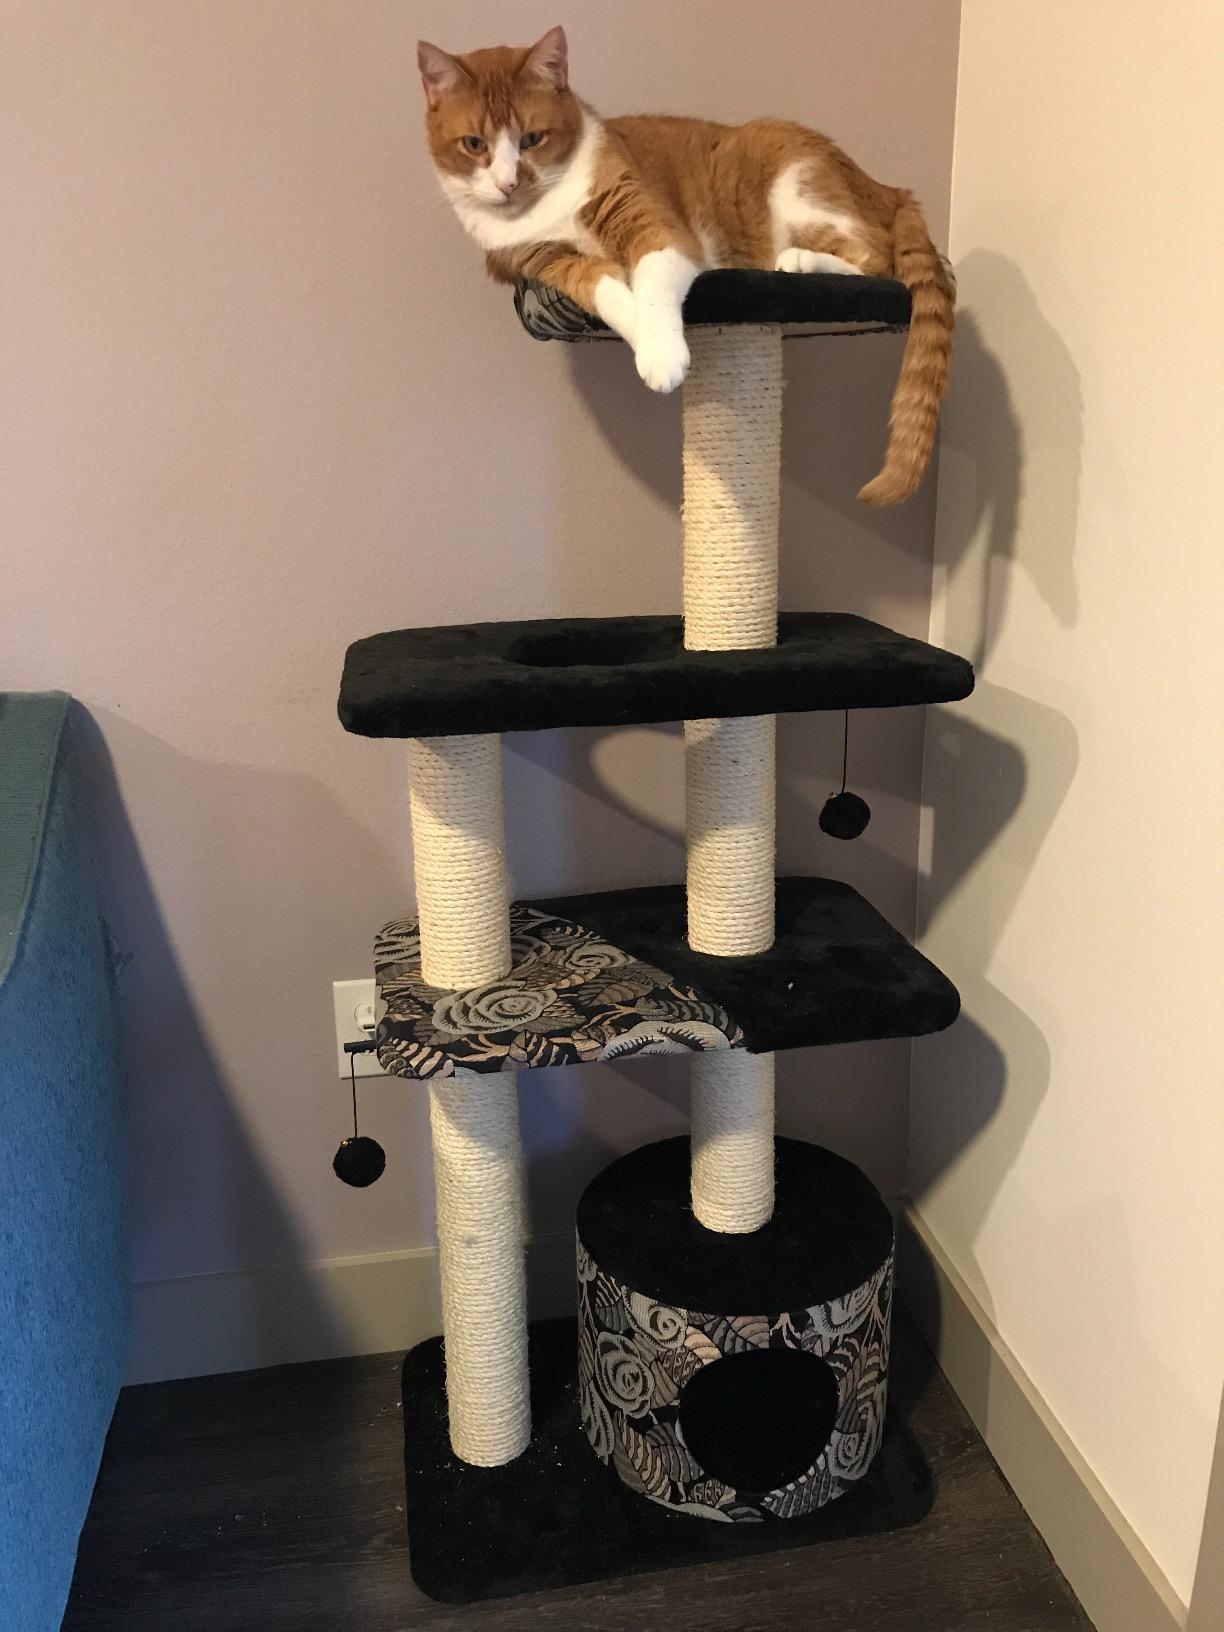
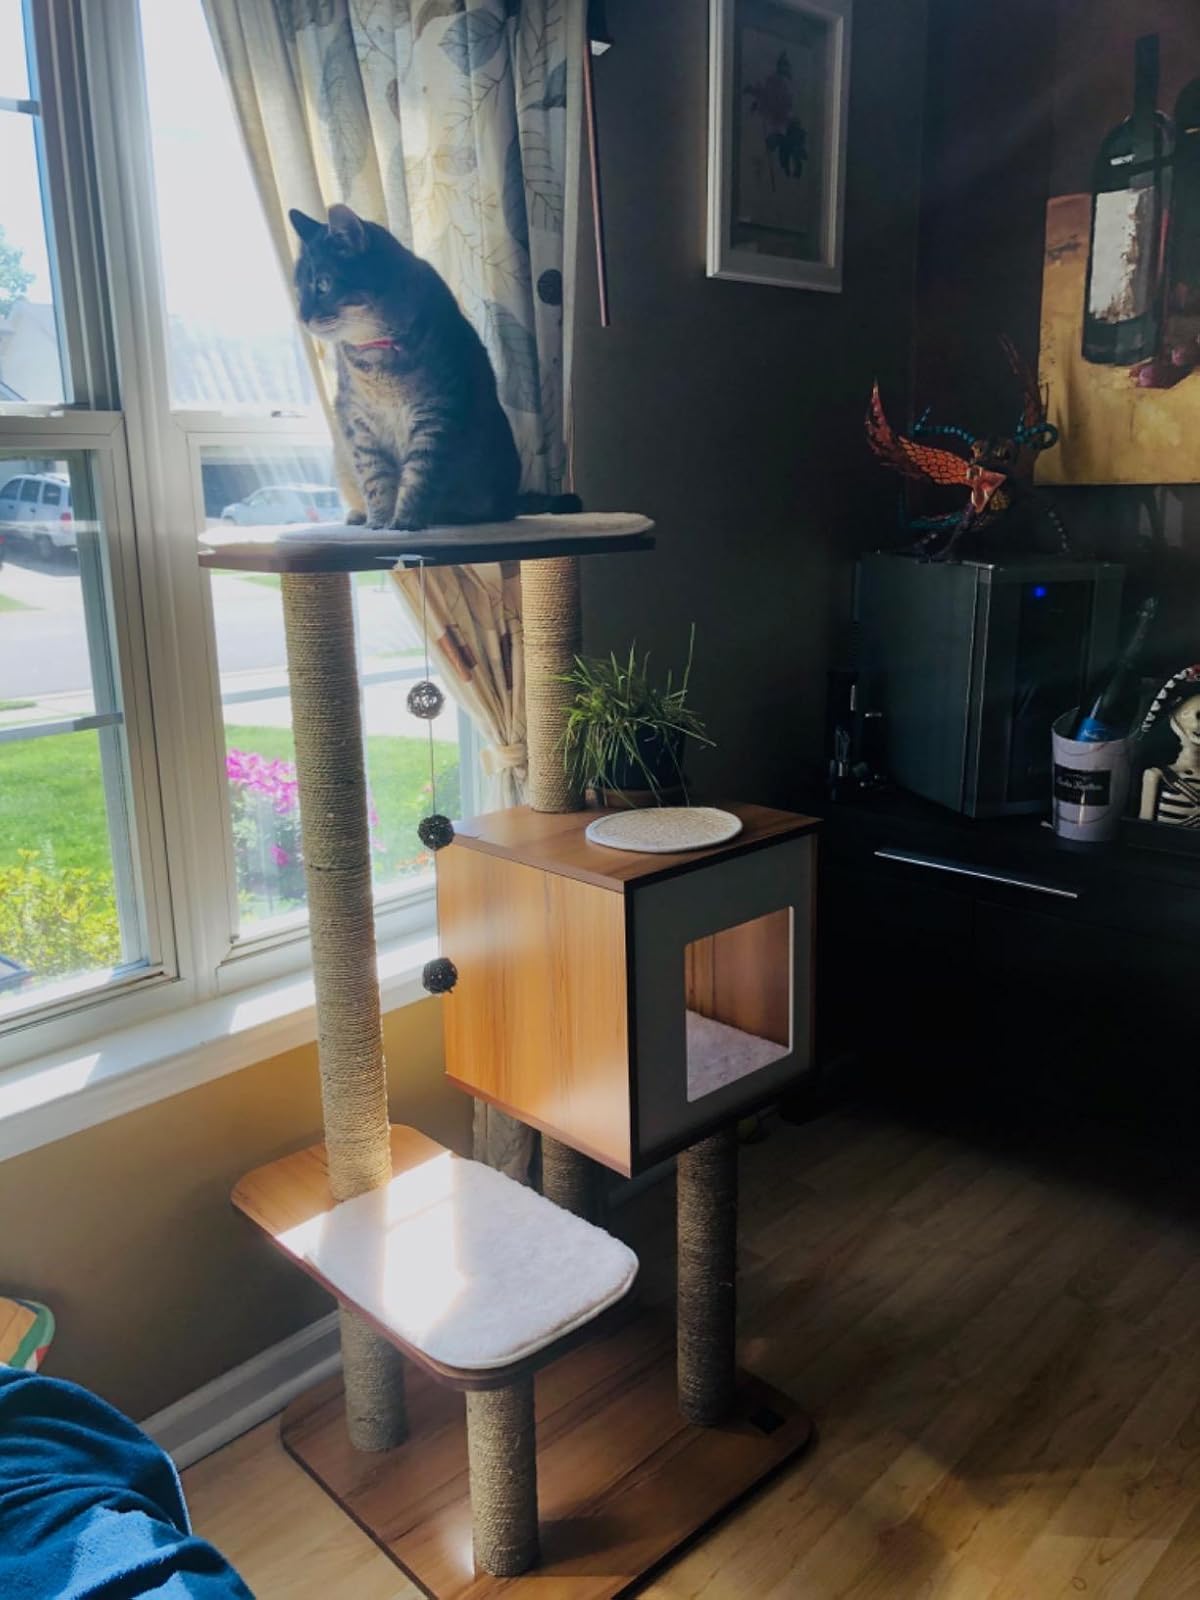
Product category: items_cat tree
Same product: no